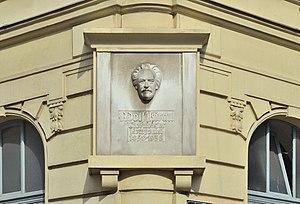
Adolf Kirchl est un chef de chœur et compositeur autrichien. Il dirigea de 1891 à 1916 le Wiener Schubertbund.